Stadacona Band of Maritime Forces Atlantic

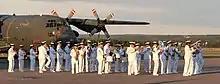
The band at a sunset ceremony in CFB Greenwood in August 2013.

A four-piece combo from the Stadacona Band toured Norway, Sweden, and Denmark in 1981.